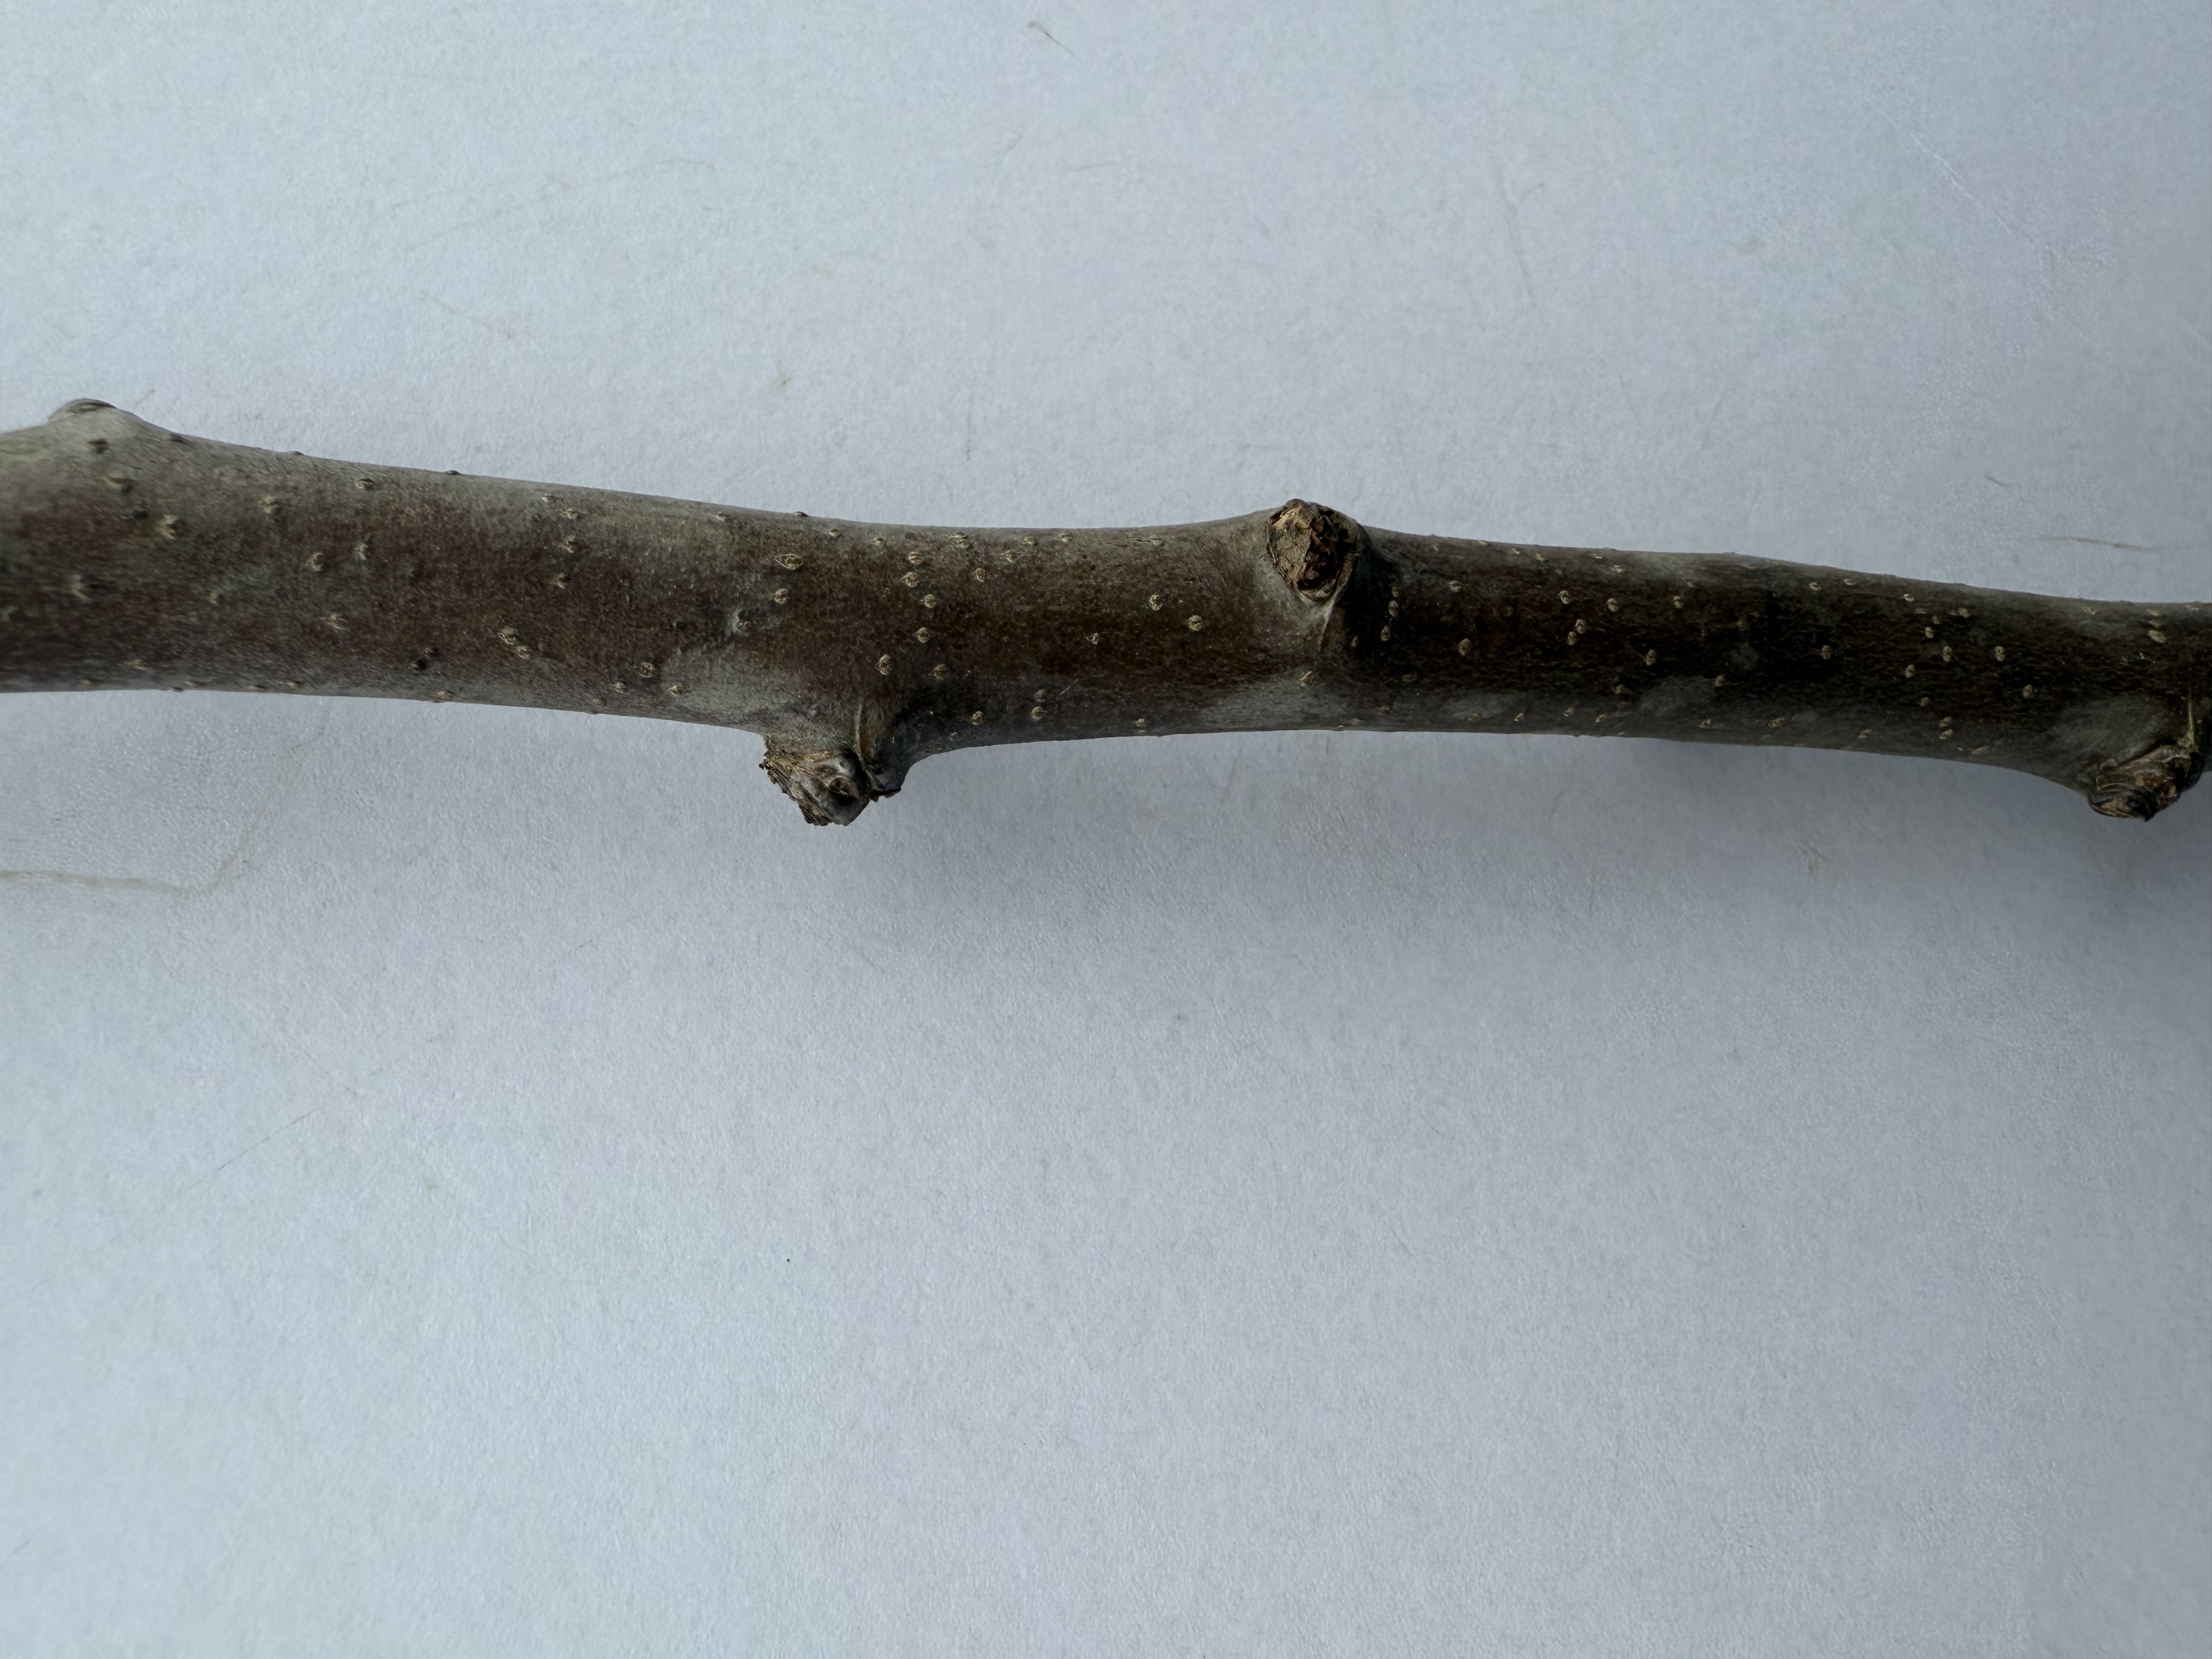
Variety: Akca Pear